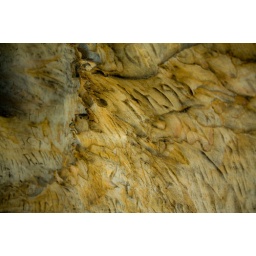
Carvings in the rock wall